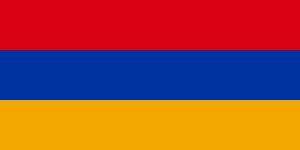
L'histoire de l'Arménie se déploie sur plusieurs millénaires, depuis la Préhistoire. Les Arméniens, après s'y être fixés, développèrent une civilisation originale bien que située au carrefour de grands empires – perse, séleucide, parthe, romain, sassanide, byzantin, arabe, turc seldjoukide, mongol, turc ottoman, séfévide, russe – qui vont se disputer son territoire. Face aux invasions, les Arméniens ont toujours fait preuve dans leur histoire d'une volonté farouche de conserver leur identité nationale. Les Arméniens ont puisé dans une version nationale du christianisme enracinée dans leur langue la force de surmonter les pires épreuves, surtout au début du XXᵉ siècle avec le génocide arménien. La culture arménienne se perpétue en République d'Arménie mais aussi un peu partout dans le monde dans la diaspora arménienne.